Battle of France

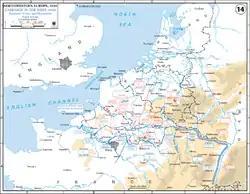
The German offensive to the Seine River between 4 and 12 June

The Germans quickly established air superiority over Belgium. Having completed thorough photographic reconnaissance, they destroyed 83 of the 179 aircraft of the within the first 24 hours of the invasion. The Belgians flew 77 operational missions but this contributed little to the air campaign. The "Luftwaffe" was assured air superiority over the Low Countries. Because Army Group B's composition had been so weakened compared to the earlier plans, the feint offensive by the 6th Army was in danger of stalling immediately, since the Belgian defences on the Albert Canal position were very strong. The main approach route was blocked by Fort Eben-Emael, a large fortress then generally considered the most modern in Europe, which controlled the junction of the Meuse and the Albert Canal.